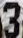
Number: 3